Sonny Barger

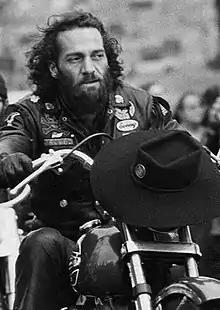
Barger in 1967

Ralph Hubert "Sonny" Barger Jr. (October 8, 1938 – June 29, 2022) was an American outlaw biker who was a founding member of the Oakland, California charter of the Hells Angels Motorcycle Club in 1957. After forming the Oakland charter, Barger was instrumental in unifying various disparate Hells Angels charters and had the club incorporated in 1966. He emerged as the Hells Angels' most prominent member during the counterculture era and was reputed by law enforcement and media to be the club's international president, an allegation he repeatedly denied. The author Hunter S. Thompson called Barger "the Maximum Leader" of the Hells Angels, and Philip Martin of the "Phoenix New Times" described him as "the archetypical Hells Angel", saying he "didn't found the motorcycle club ... but he constructed the myth". Barger authored five books, and appeared on television and in film.